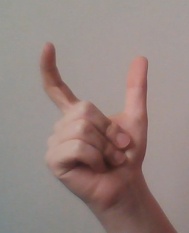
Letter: nun